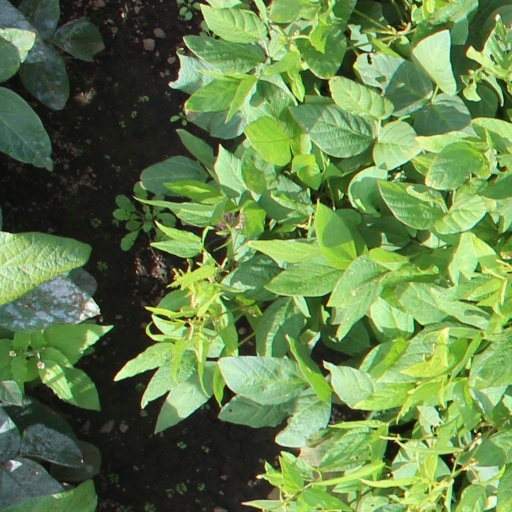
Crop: soybean